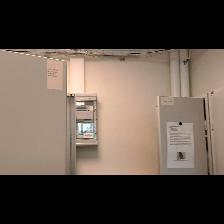
Label: NonHuman